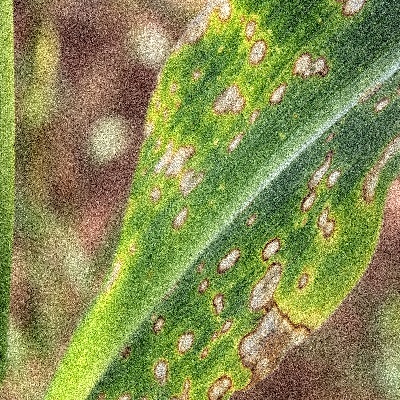
Label: Corn_(Maize)___Leaf_Spot